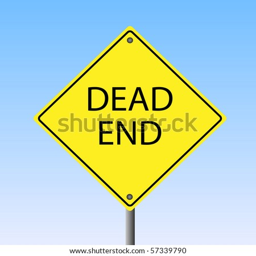
image of a yellow sign .